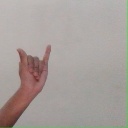
अक्षर: य